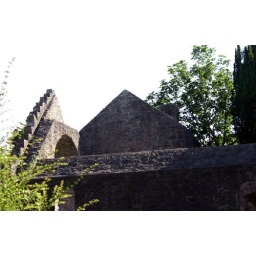
A part of the castle with the roof caved in